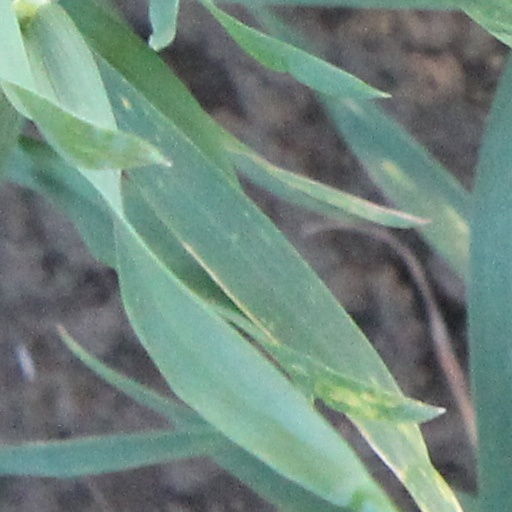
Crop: wheat